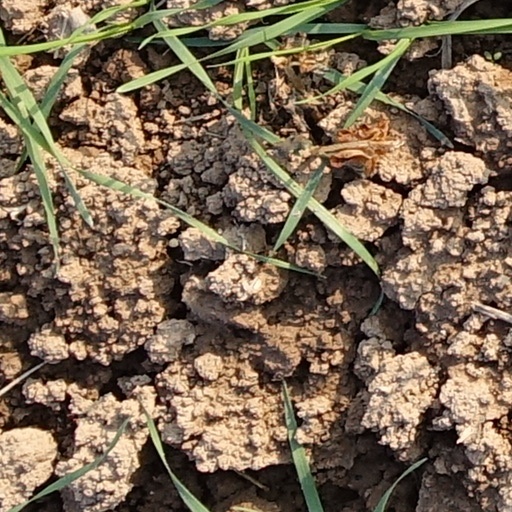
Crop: wheat